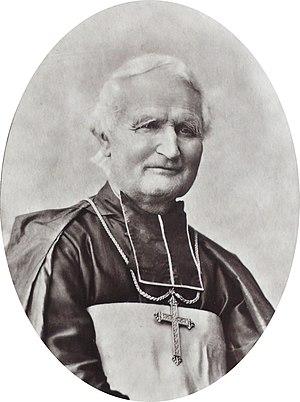
Félix Dupanloup, né le 3 janvier 1802 à Saint-Félix, en Savoie, et mort le 11 octobre 1878 au château de La Combe-de-Lancey, est un prêtre catholique français, théologien enseignant, journaliste, prélat et homme politique. Il est évêque d'Orléans en 1849 et membre de l'Académie française à partir de 1854. Il est enterré dans la cathédrale Sainte-Croix d'Orléans.
Cet article présente la liste des membres de l'Académie française, rangée par ordre chronologique de leur élection à chaque fauteuil. Cette liste est précédée d'une liste réduite portant uniquement sur les membres actuels et présentée successivement selon quatre modes de rangement : par ordre alphabétique, par numéro de fauteuil, par date d'élection et par date de naissance.